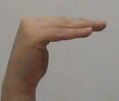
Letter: haa